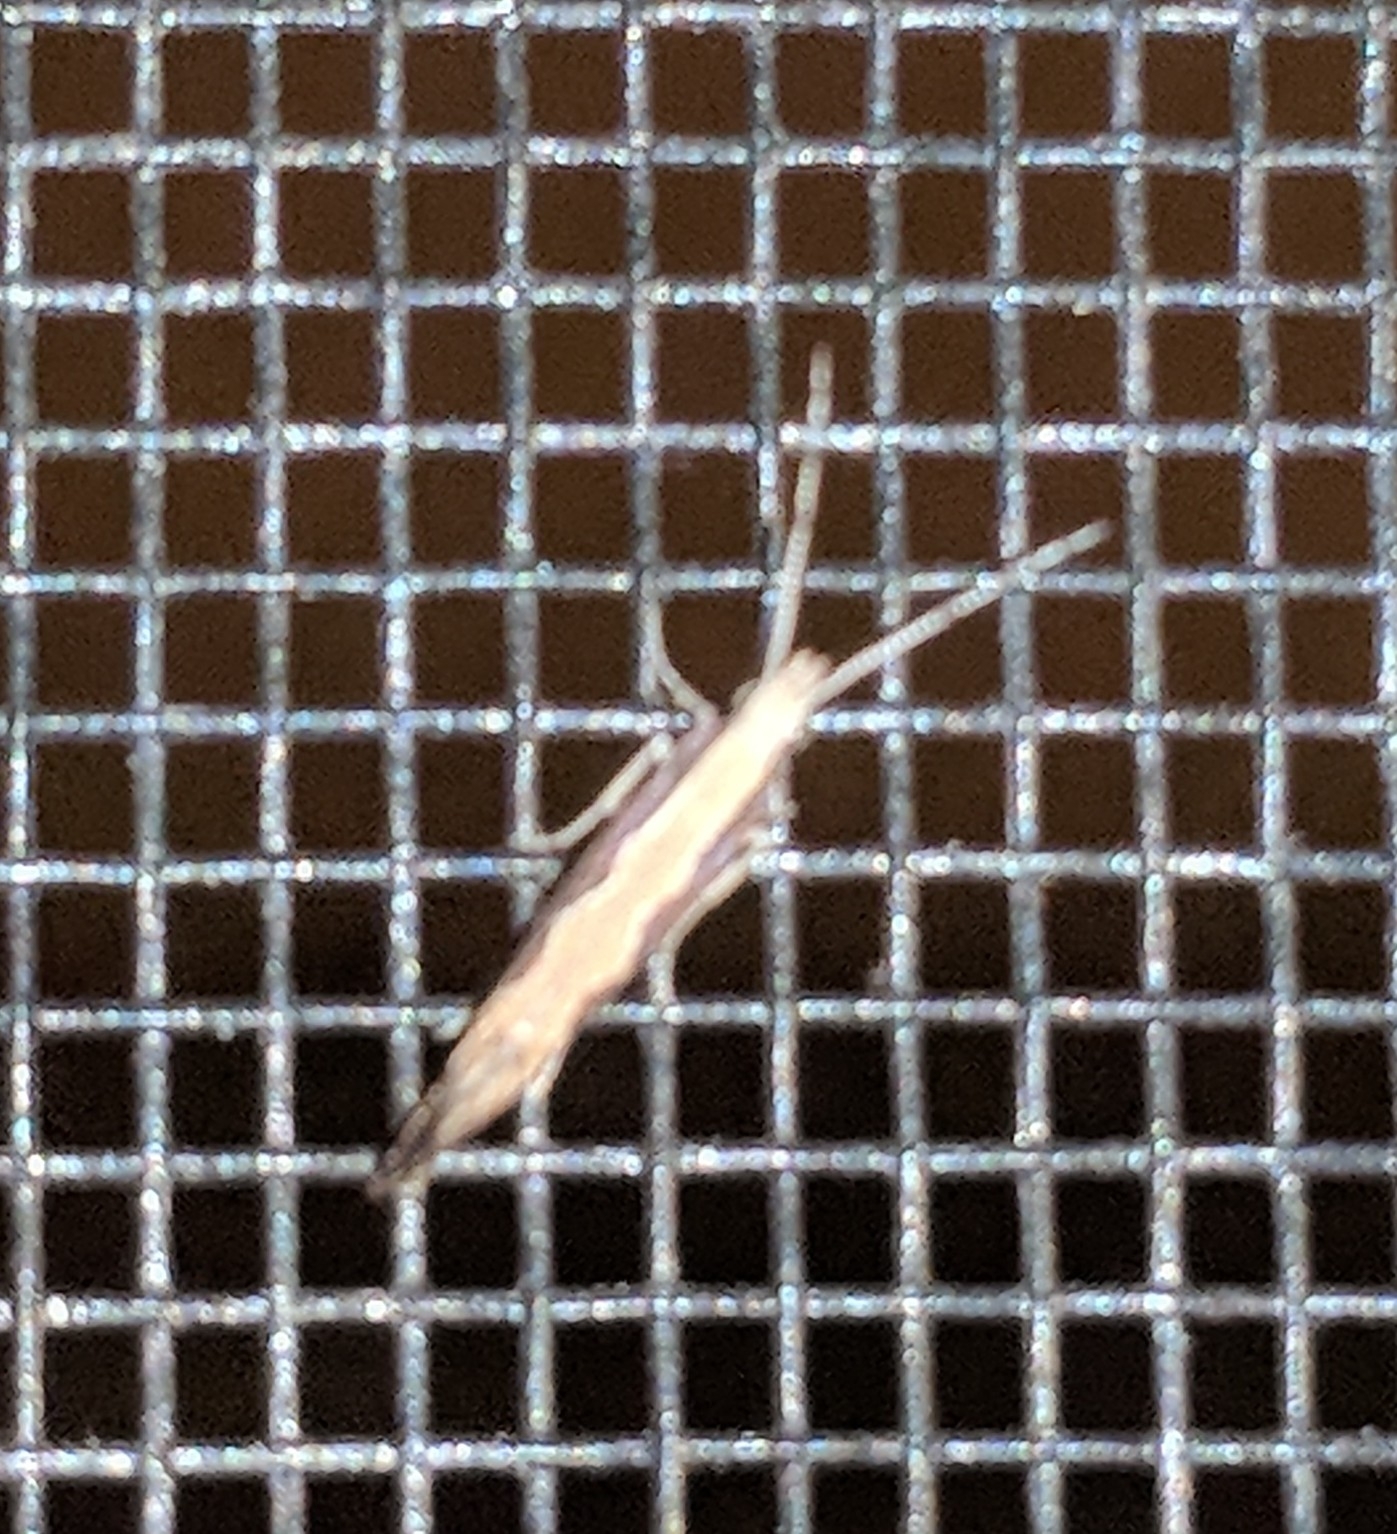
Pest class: diamondback_moth